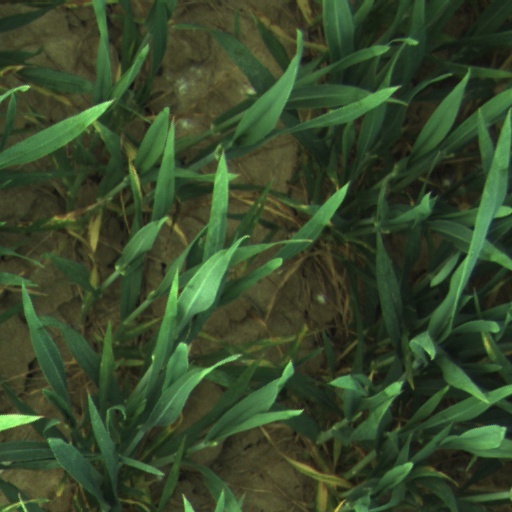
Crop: wheat